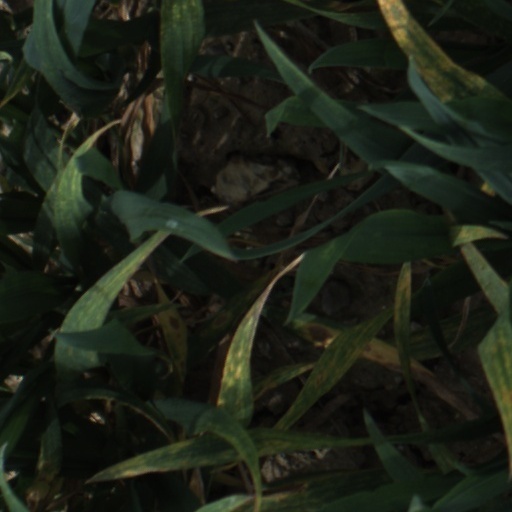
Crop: wheat